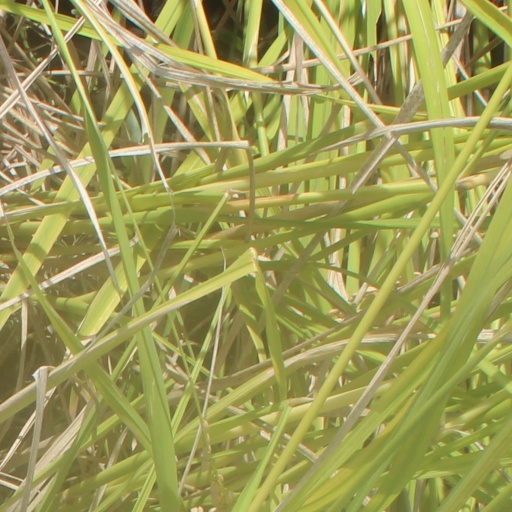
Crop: rice